Hakea gibbosa

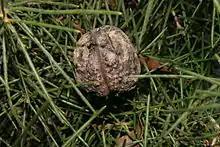
Woody follicle

Small birds use the prickly foliage as shelter. The seeds are eaten by the yellow-tailed black cockatoo.